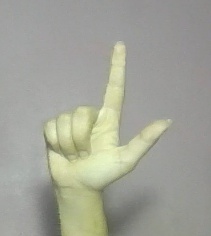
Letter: laam